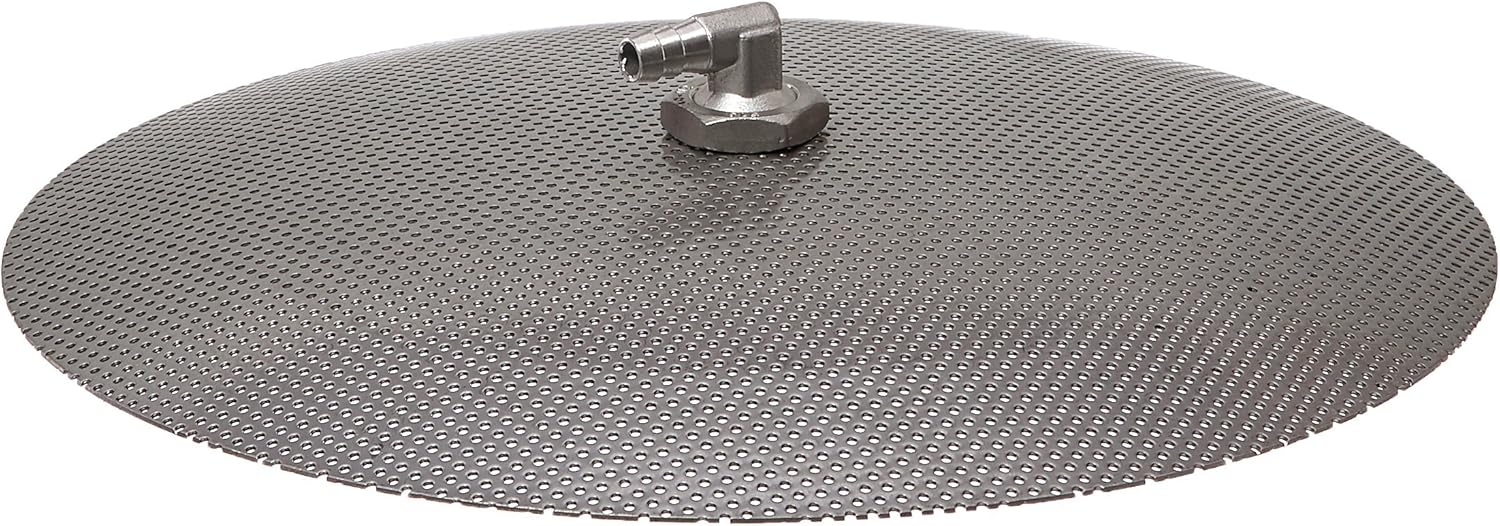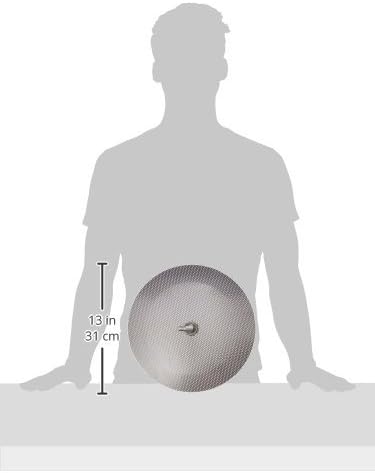
Krome AG405 Stainless Steel False Bottom for Homebrew Pot: 12"
Category: Industrial & Scientific
As one of the most innovative homebrew supplies out there, this false bottom fits tightly into the bottom of your brew kettle, leaving just enough room for the grain bed. If you're looking to make the switch to all grain brewing equipment, this is the easiest way to convert your brewpot into a full-blown mash tuna Features include made of high quality perforated stainless steel, converts your brewpot into a mash tuna, great for making the switch to all grain brewing.
Features: Made of high quality perforated stainless steel | Converts brewpot into a mash tuna | Great for making the switch to all grain brewing | Make sure to choose the appropriate size for your kettle | Available for 10" and 12" brewpots